Shibaura-futō Station

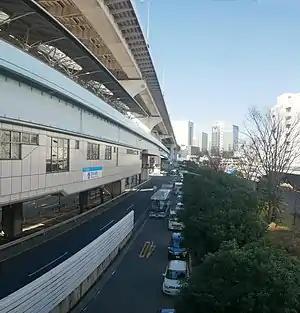

is a station on the Yurikamome Line in Minato, Tokyo, Japan. It is numbered "U-05".